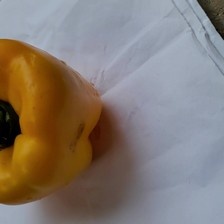
Label: capsicum